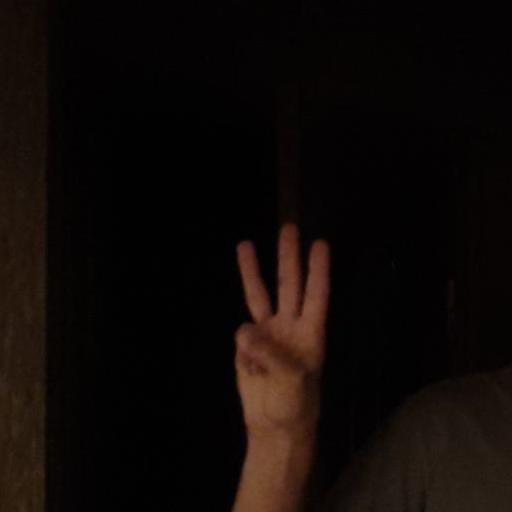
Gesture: three